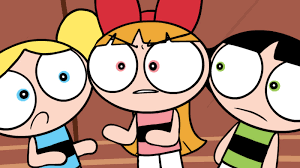
Portrait style: Cartoon Portrait